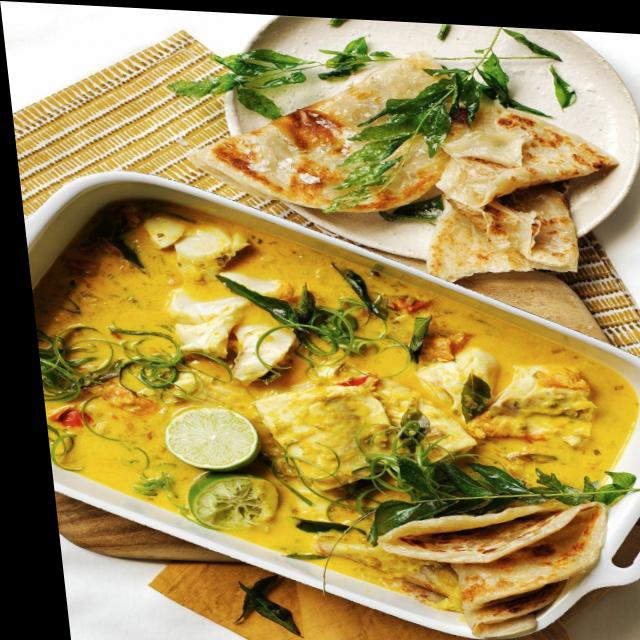
Dish: fish_curry